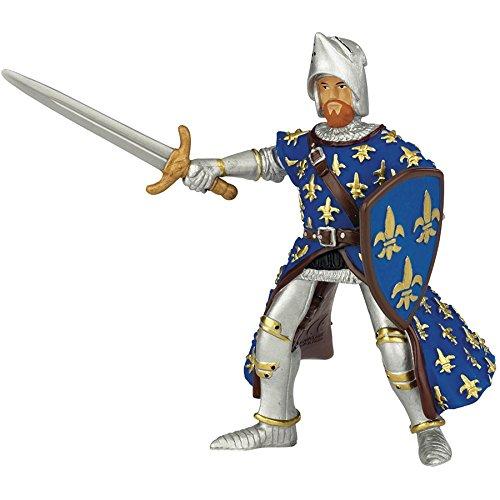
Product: Papo Blue Prince Philip Figure, Multicolor
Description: Great Condition.
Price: $11.55
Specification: ProductDimensions:2.8x3.1x3.9inches|ItemWeight:0.48ounces|ShippingWeight:5.6ounces(Viewshippingratesandpolicies)|DomesticShipping:ItemcanbeshippedwithinU.S.|InternationalShipping:ThisitemcanbeshippedtoselectcountriesoutsideoftheU.S.LearnMore|ASIN:B000FUTYQ6|Itemmodelnumber:39253|Manufacturerrecommendedage:3yearsandup